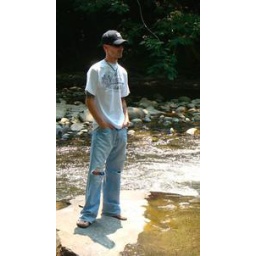
playing on the rocks in the river